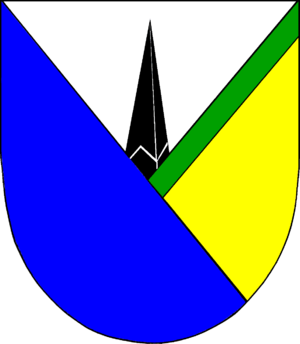
Galmsbøl
Coat of arms of Galmsbøl
Galmsbøl, Galmsbüll eller Galmsbel er en landsby og kommune i det nordlige Tyskland under Kreis Nordfriesland i delstaten Slesvig-Holsten. Byen ligger 7 kilometer vest for Nibøl i Sydslesvig. Galmsbøl er opkaldt efter halligen Galmsbøl, der sank i 1825. På dansk findes også formen Galmesbøl.